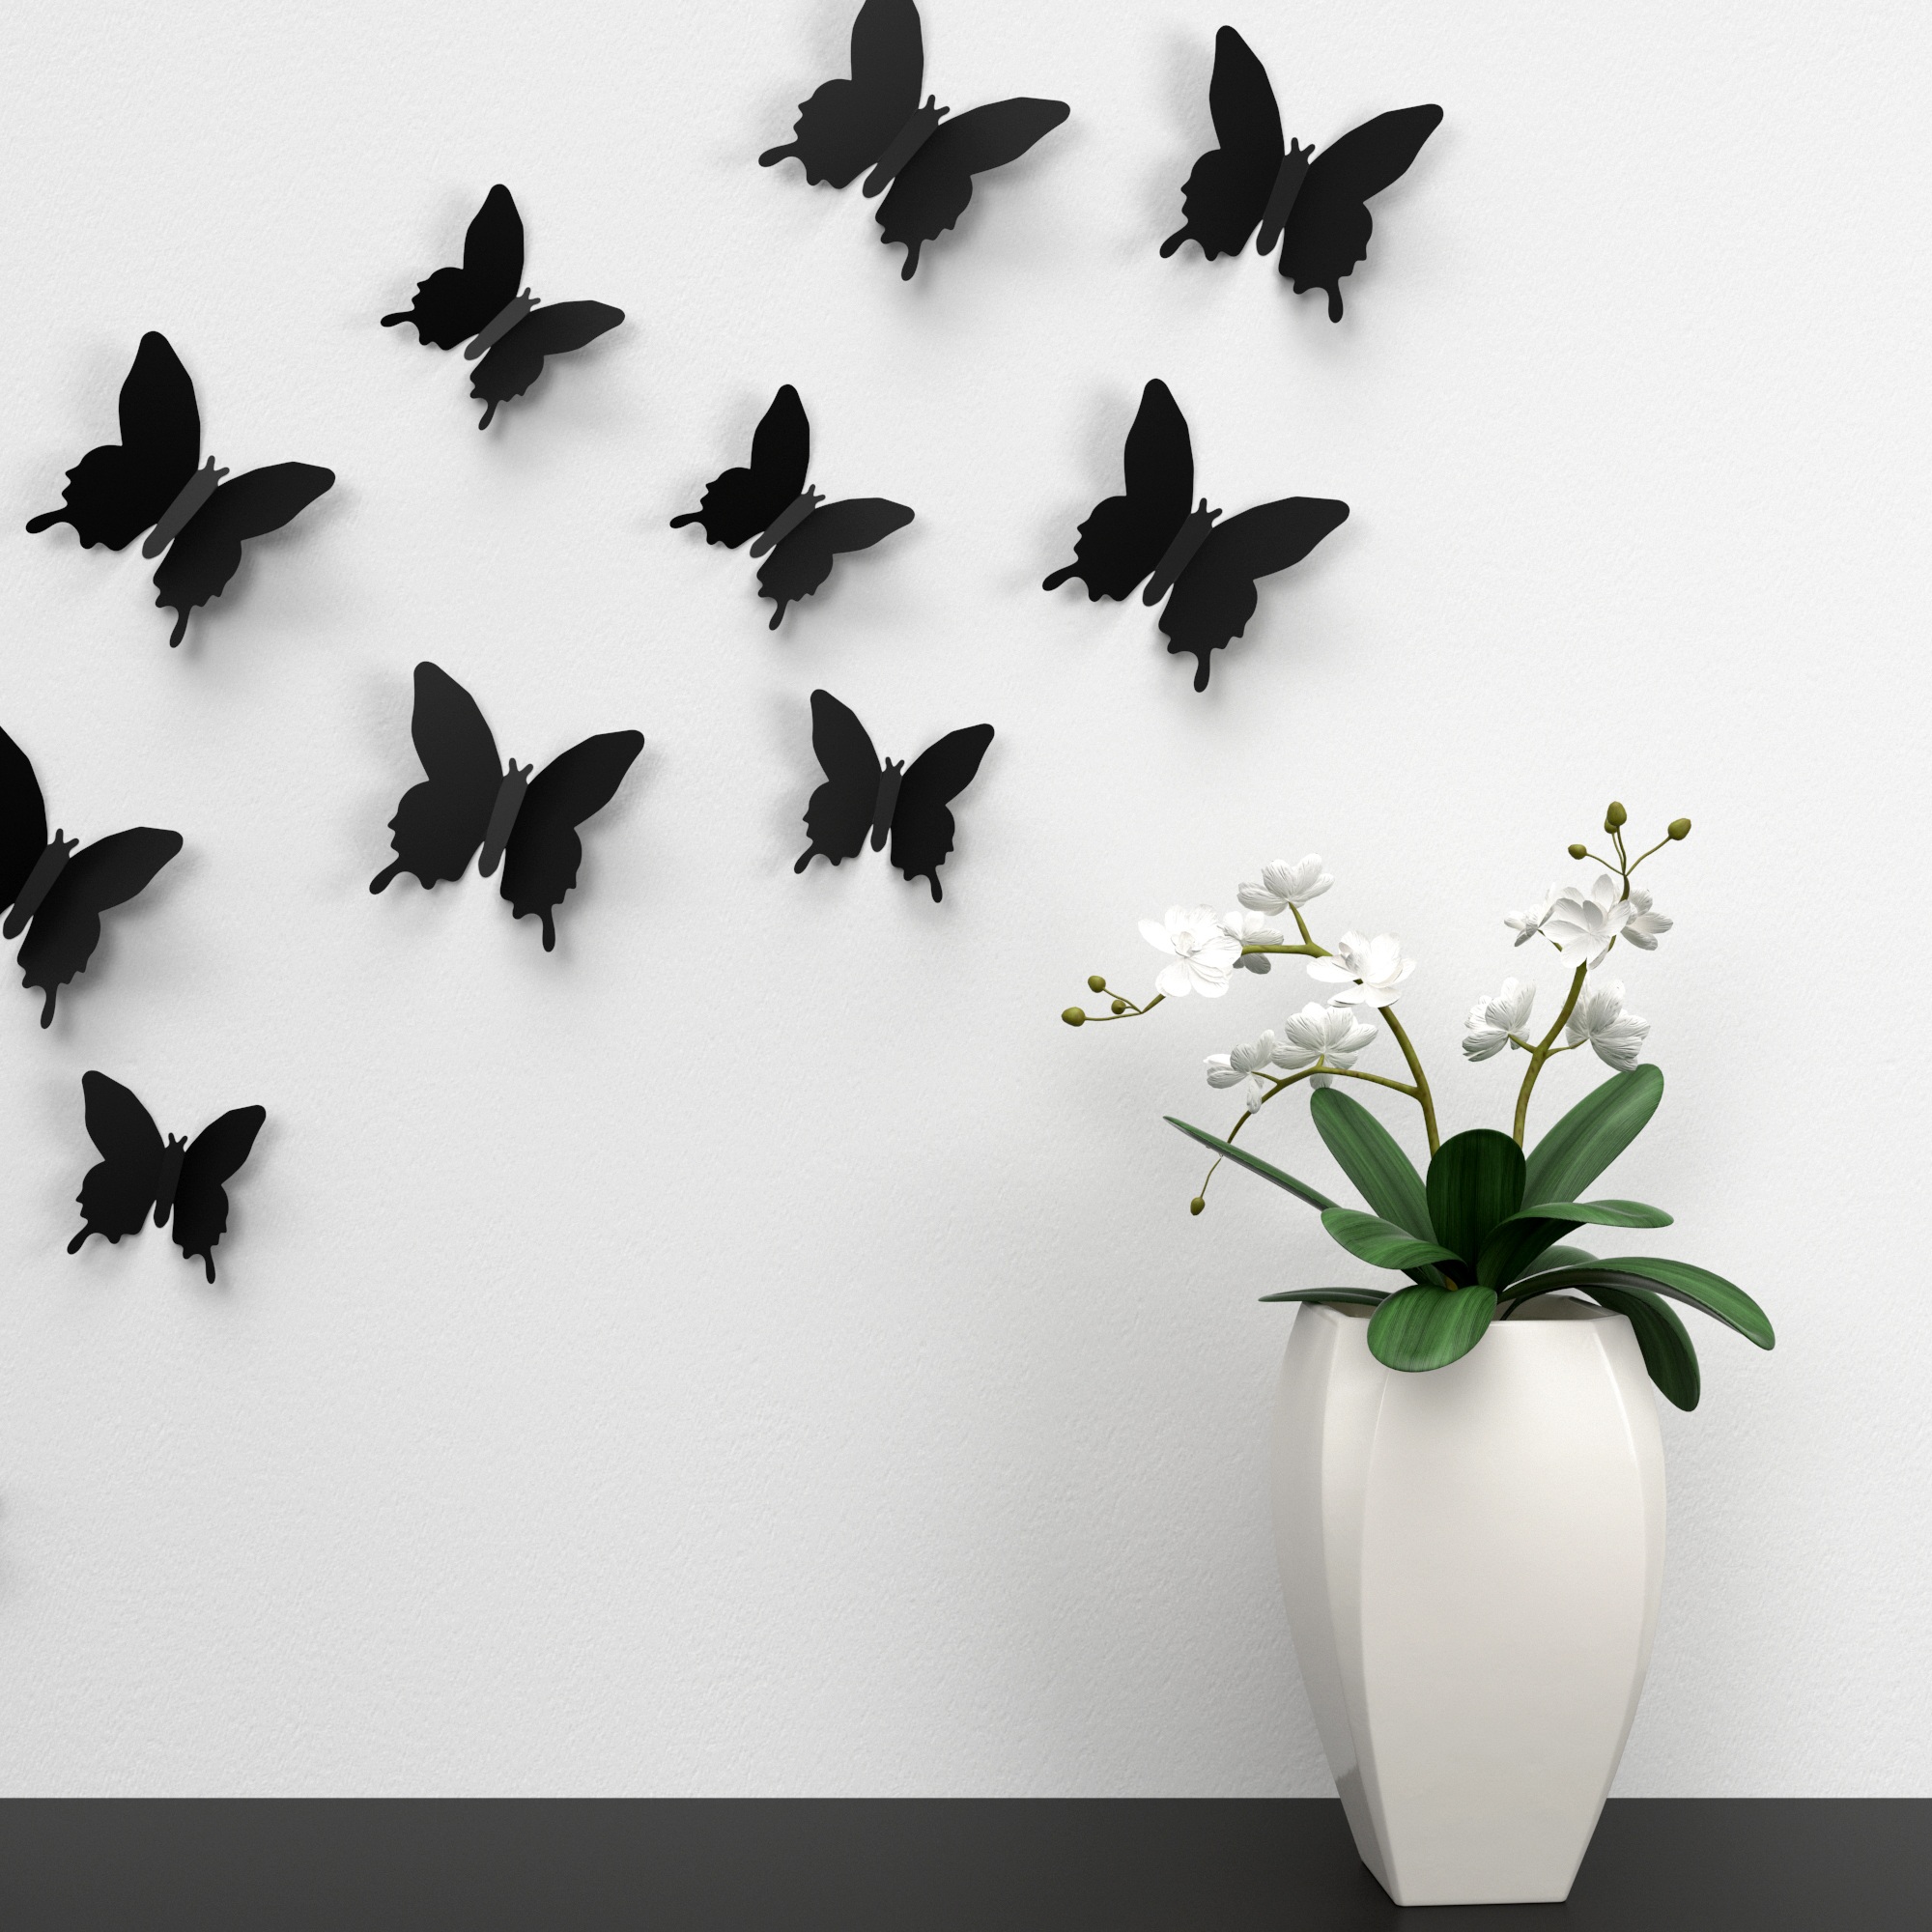
branch, wing, white, leaf, flower, wall, decoration, color, butterfly, colorful, flora, sticker, art, illustration, pleasure, paper decoration